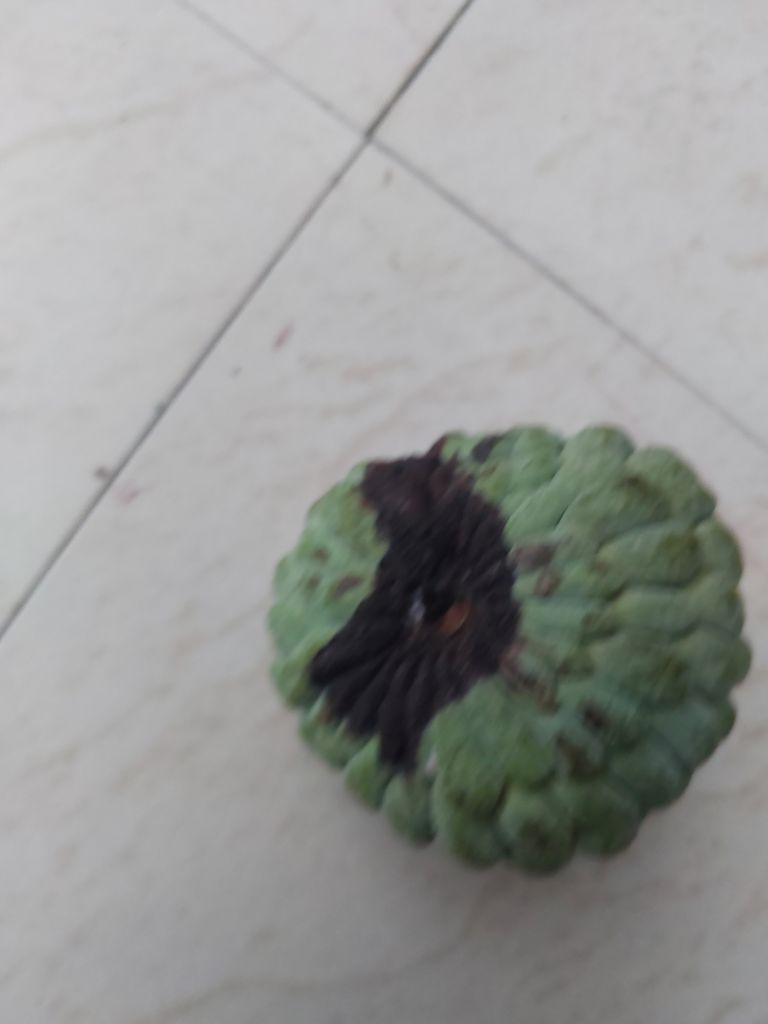
Disease label: Diplodia Rot